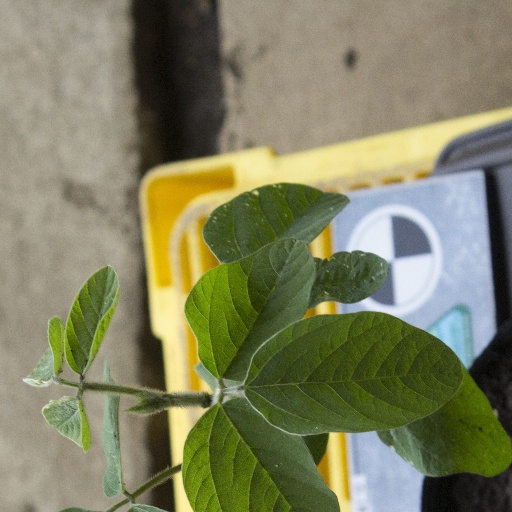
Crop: soybean